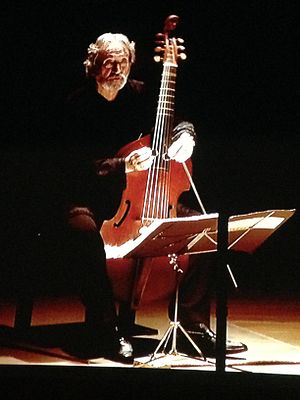
Jordi Savall
Jordi Savall i 2014.
Jordi Savall i Bernadet er en spansk musikteoretiker og gambist.